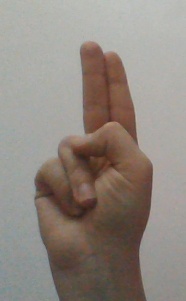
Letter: taa